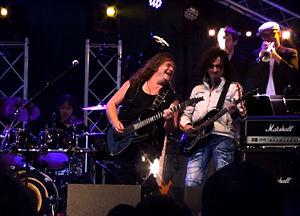
Fred Moreau, Pat O'May et Norbert Krief lors d'un concert à Hillion en 2011.
Pat O'May est un guitariste et auteur-compositeur-interprète français, né en 1961 à Rouen.